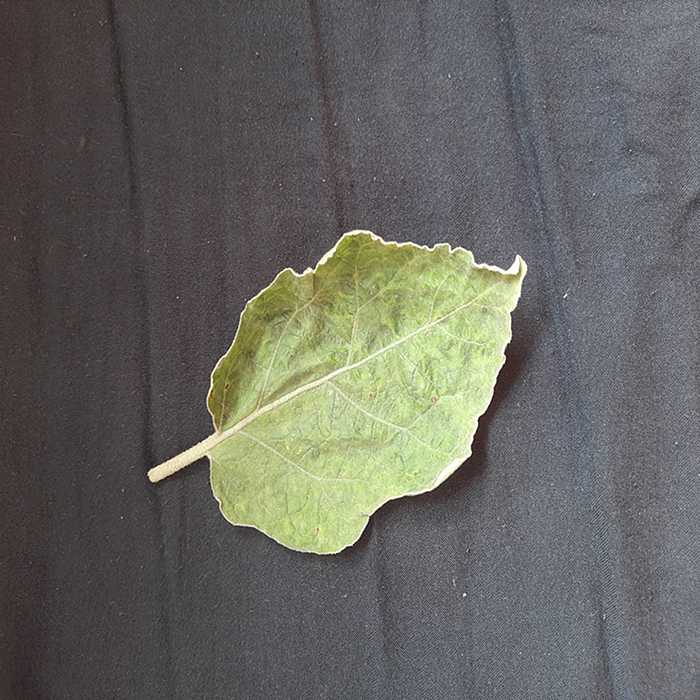
Plant: Eggplant
Label: Eggplant begomovirus